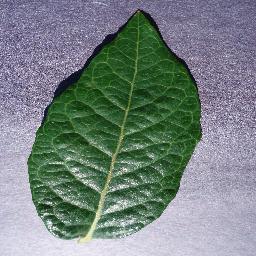
Label: Blueberry___healthy